Victor Herman

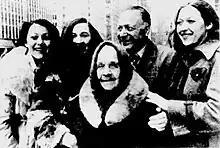
Photograph of Victor Herman with his Russian family after they arrived in the United States ca. 1977. From left: daughter Svetlana, wife Galina, his Russian mother-in-law, daughter Jaana.

Victor Herman (September 25, 1915 – March 25, 1985) was a Jewish-American who spent 18 years as a Soviet prisoner in the Gulags of Siberia. At 16 years of age, his family (and about 300 other Ford Motor Company families) went to work in the Soviet Union in the early 1930s but met tragic fates during the Stalin purges.